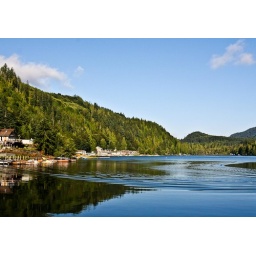
A boat's passage leaves ripples on the water of a clear mountain lake in Snug Harbor, Washington.